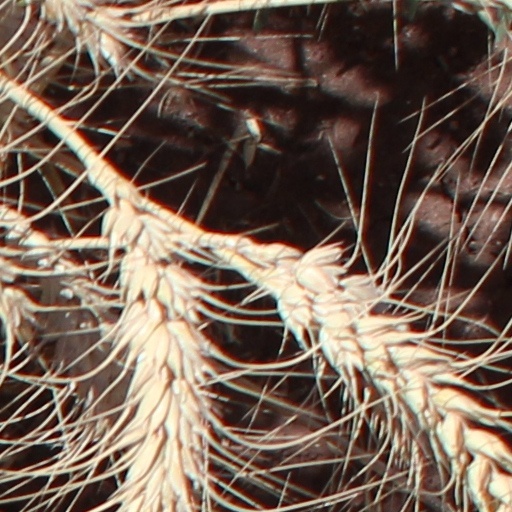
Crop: wheat